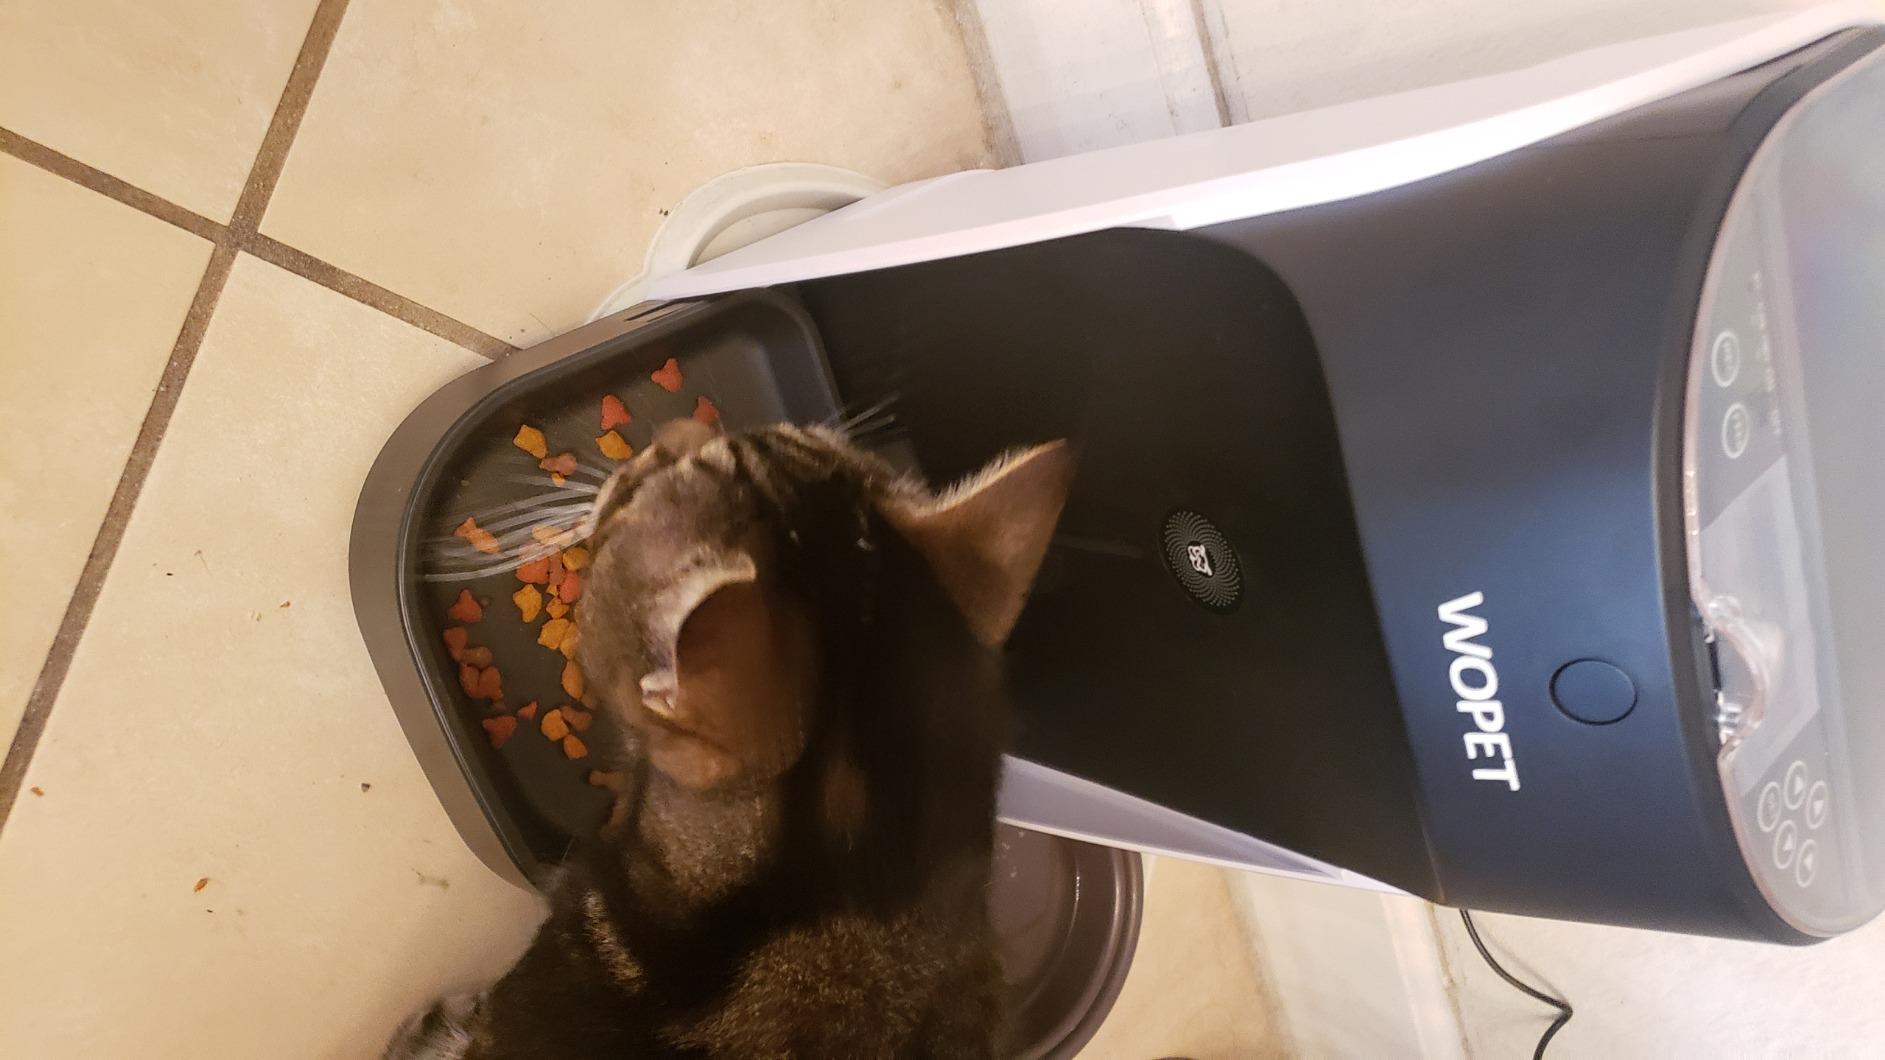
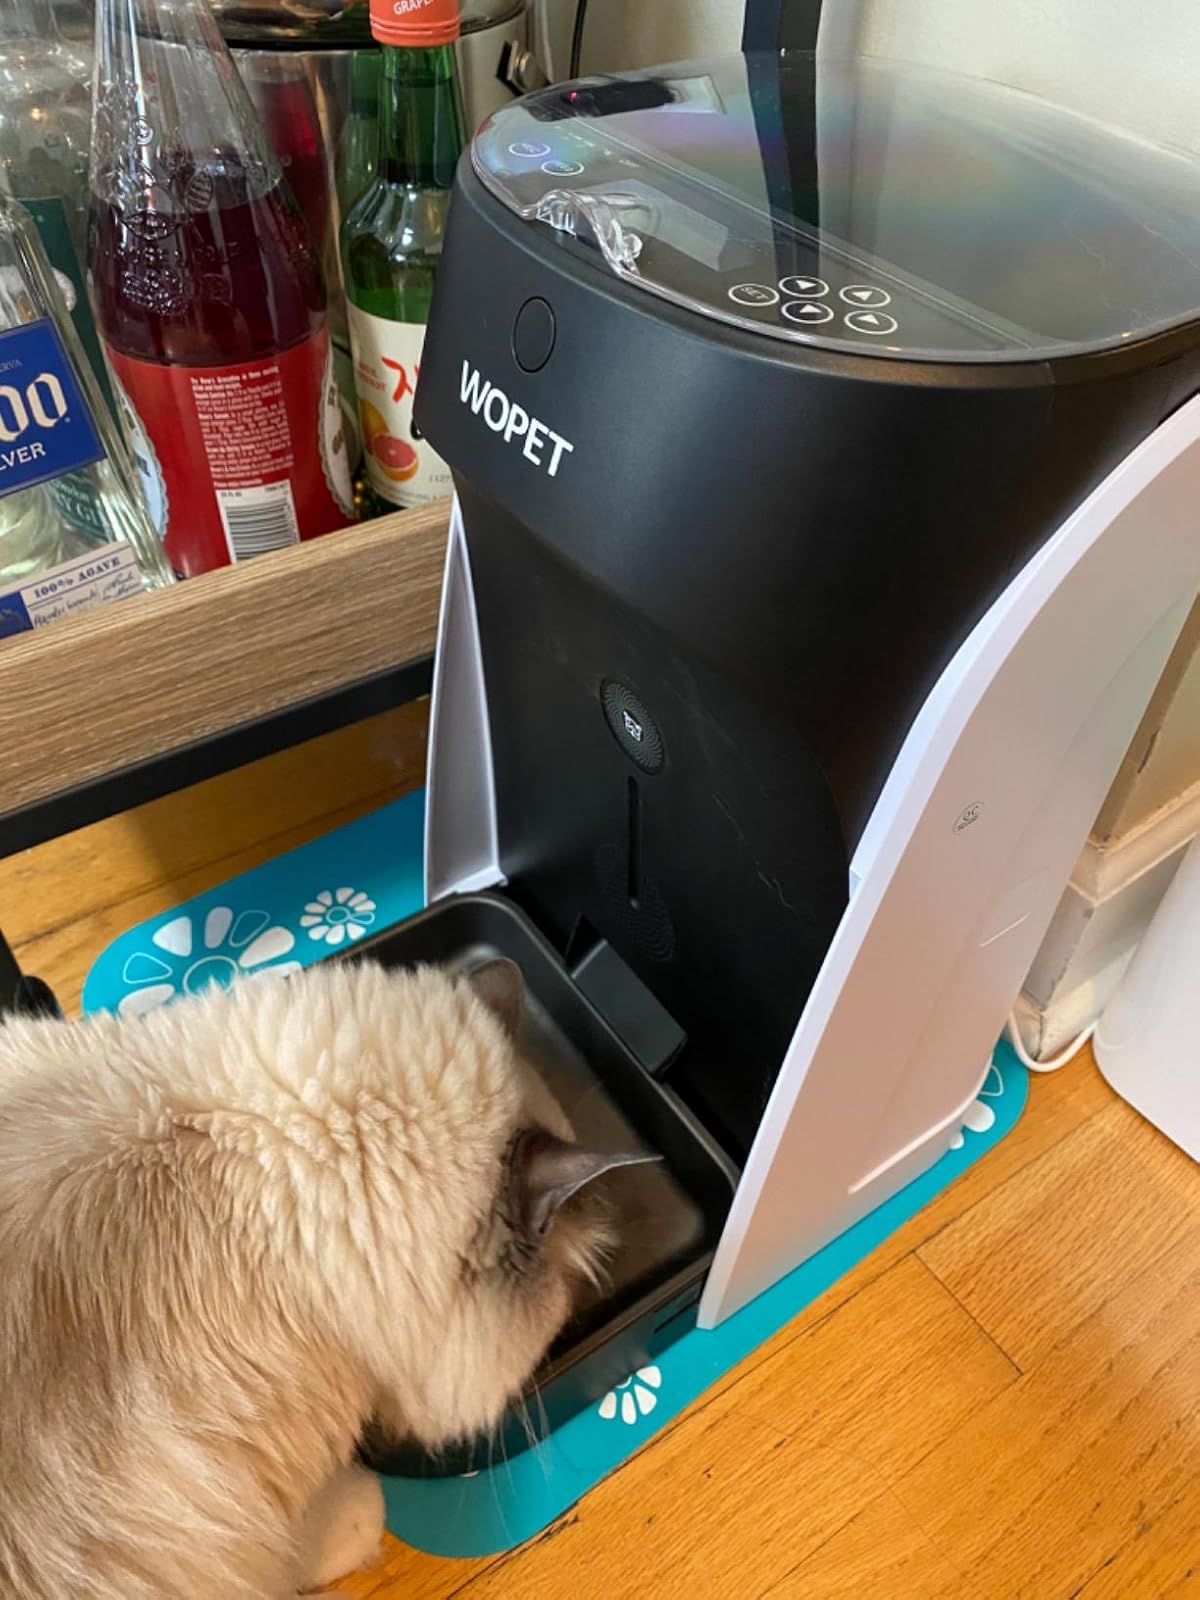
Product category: items_feeder
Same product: yes